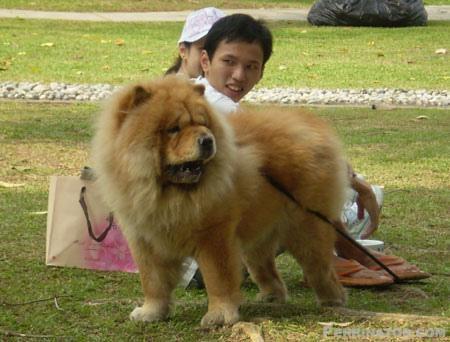
chow